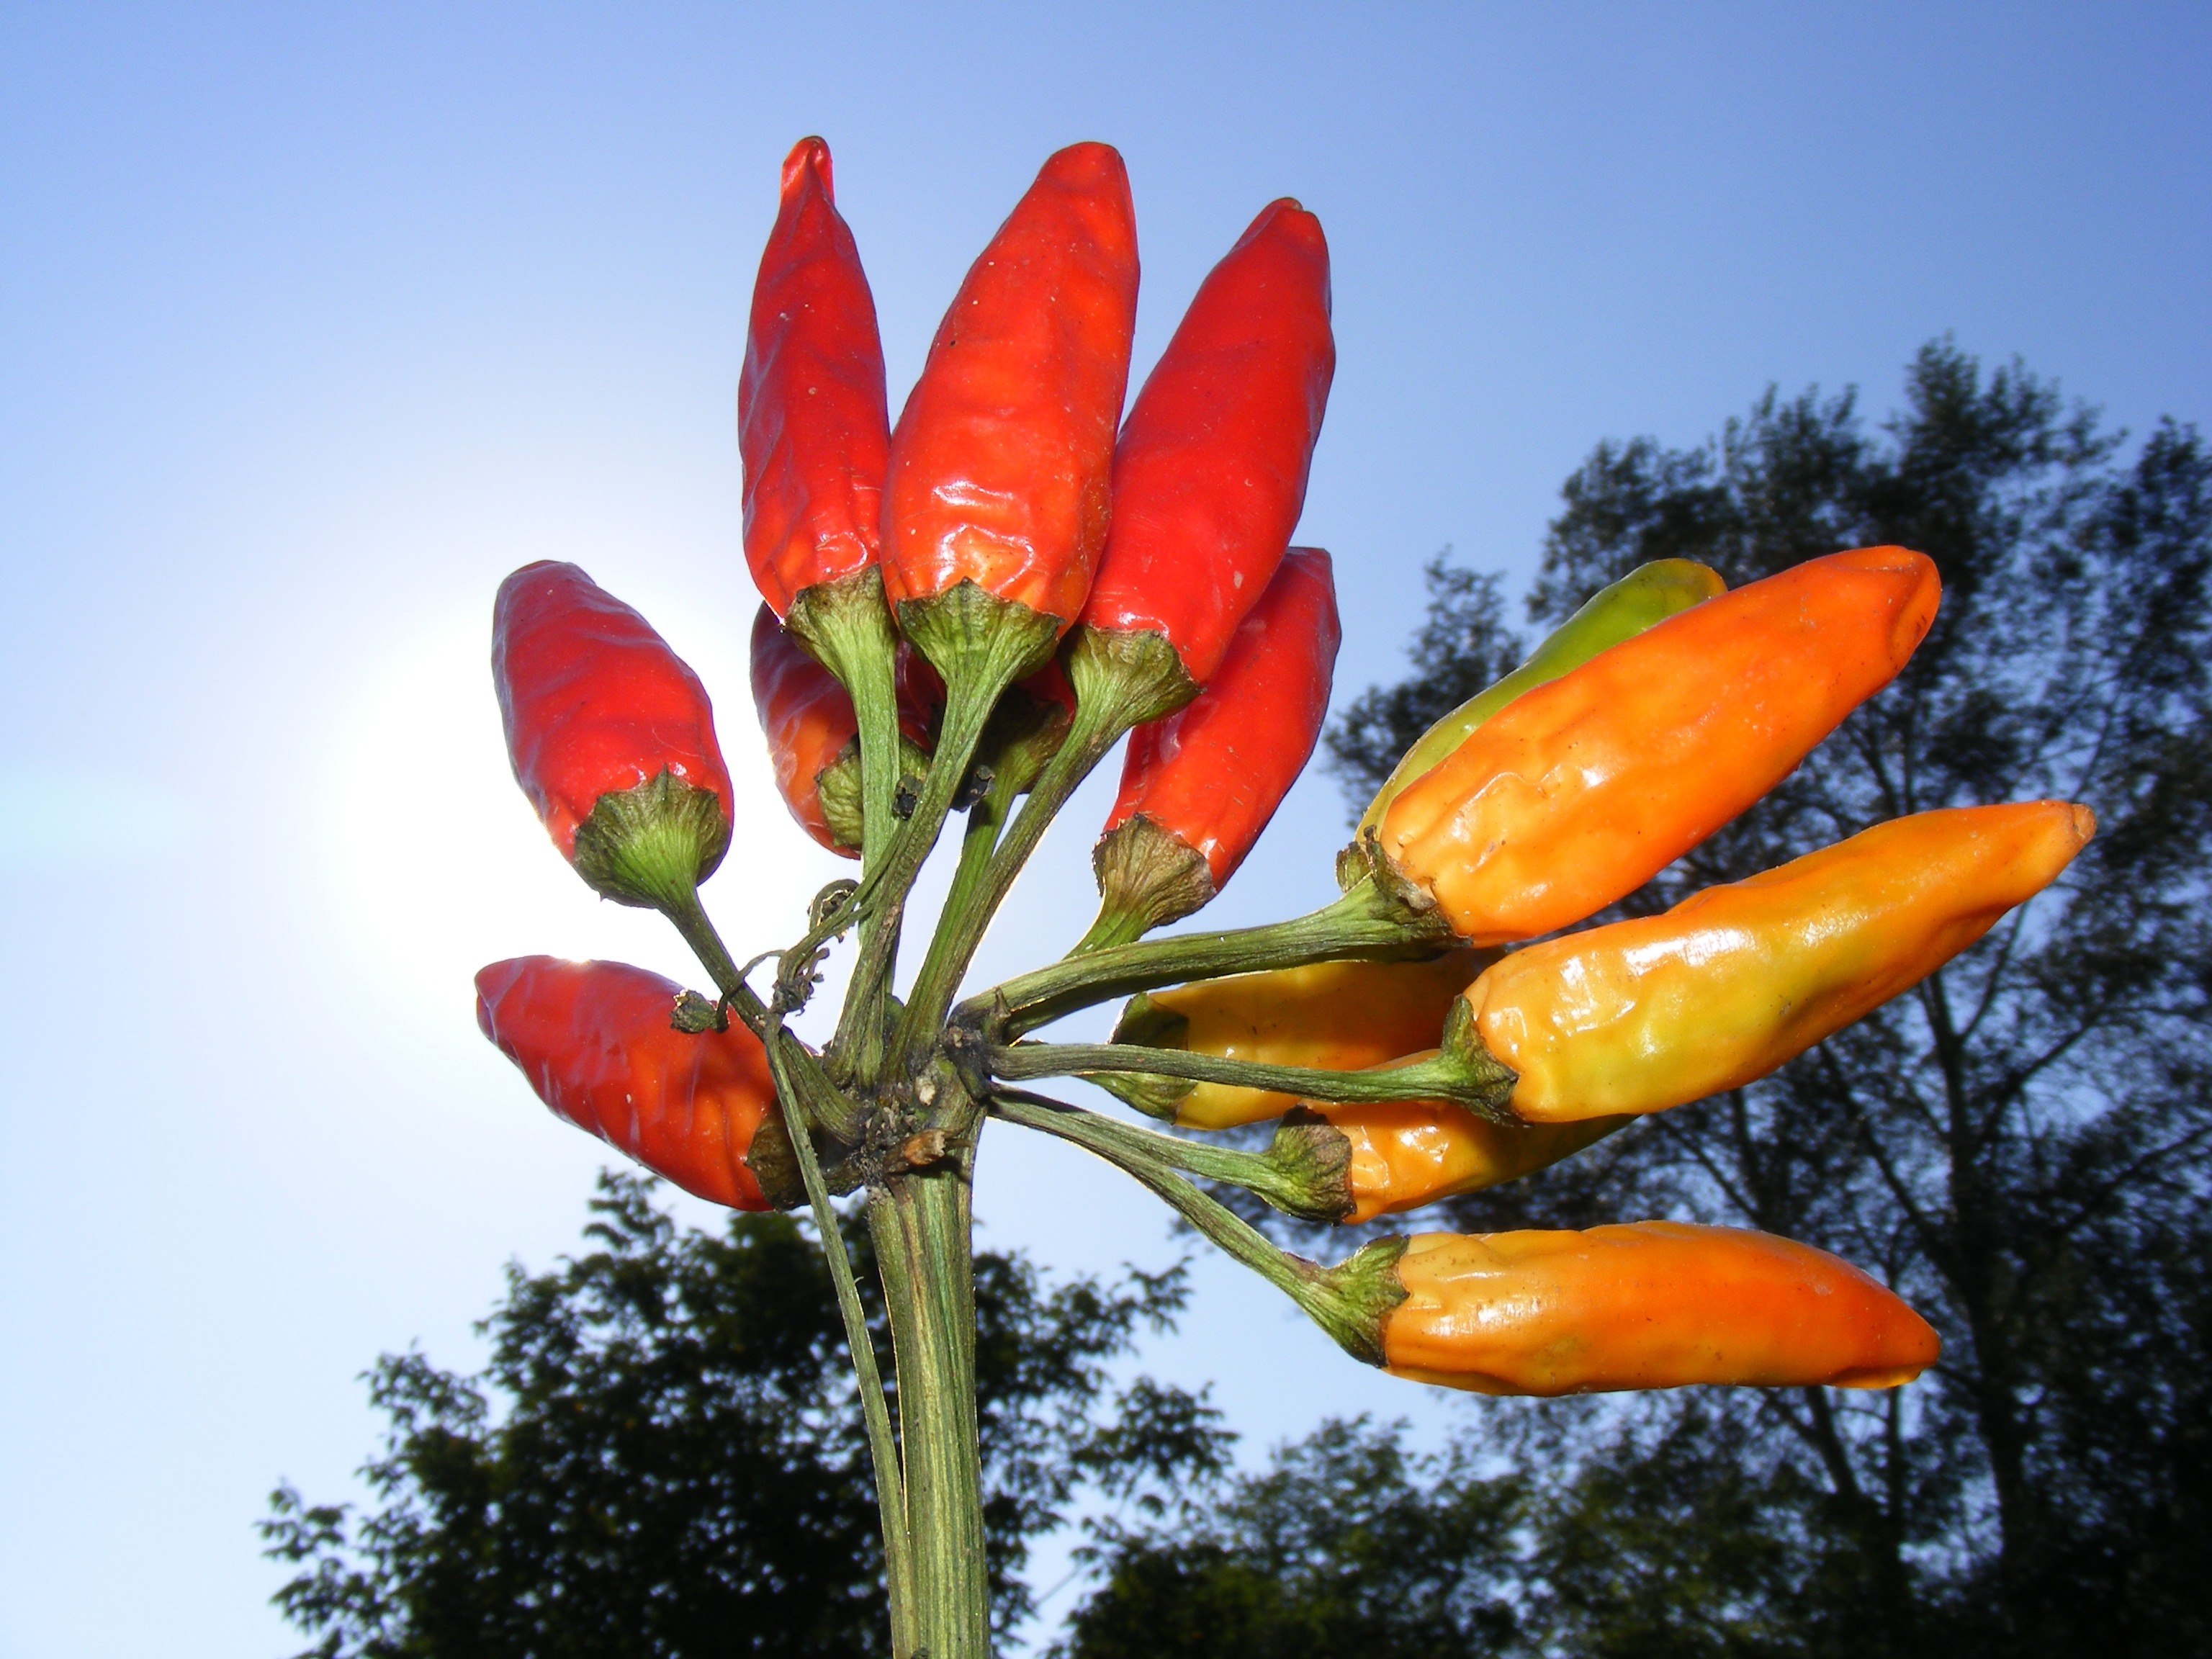
plant, sunlight, flower, petal, food, pepper, red, produce, vegetable, drink, flora, plants, vegetables, hot, chilli, flowering plant, land plant